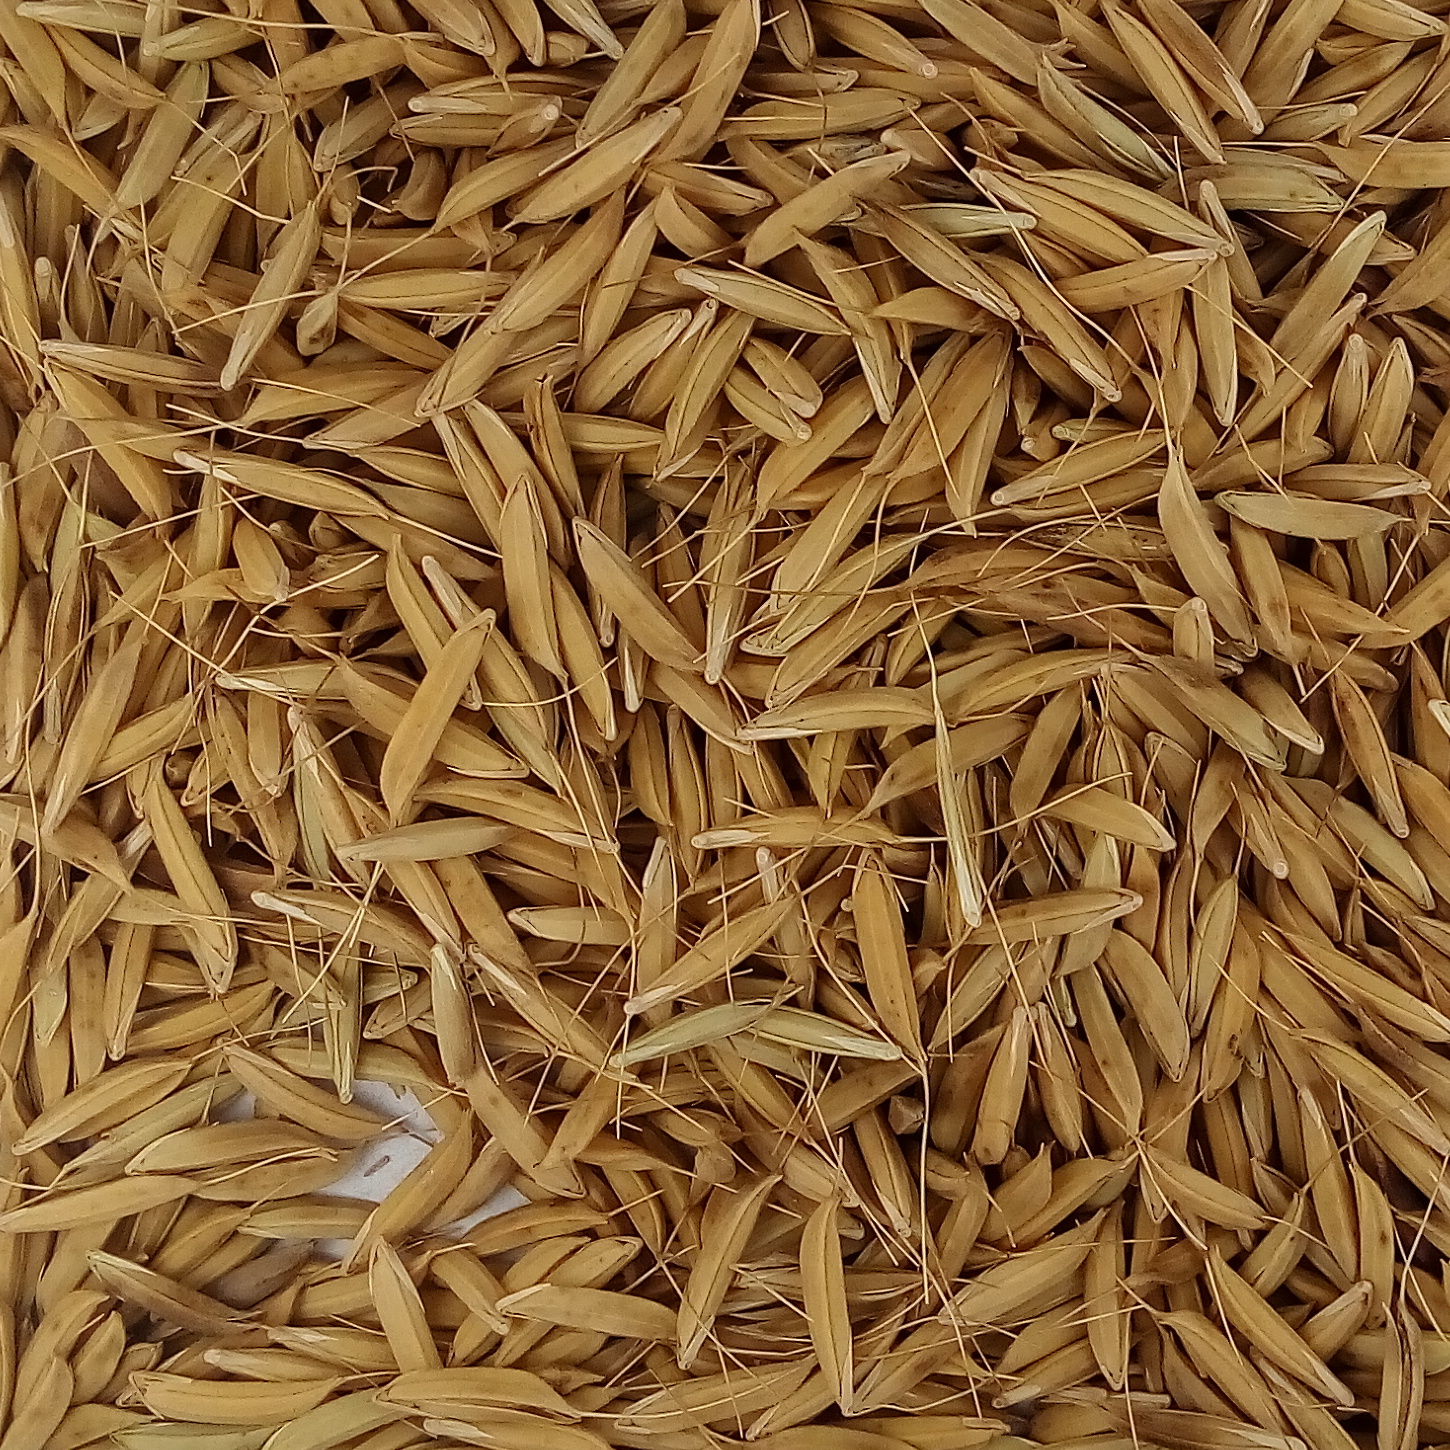
Rice seed variety: CSR_30